Venues of the 2006 Winter Olympics

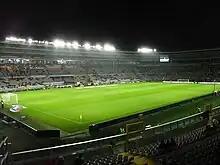
Stadio Olimpico di Torino (Turin Olympic Stadium) as a football venue in 2008. For the 2006 Winter Olympics, it hosted the opening and closing ceremonies.

For the 2006 Winter Olympics in Turin, Italy, a total of fifteen sports venues were used. Venue construction ran from 2002 to 2005. Cesana Pariol had to have turns 17 and 18 modified following the Luge World Cup in January 2005, but they were not cleared out until October 2005. Winds postponed the Nordic combined team event for a day. Many of the venues served as host for the Winter Universidade the following year.